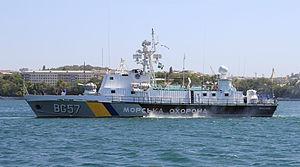
La Garde maritime ukrainienne est le corps de garde-côtes de l'Ukraine dépendant du Service national des gardes-frontières d'Ukraine.